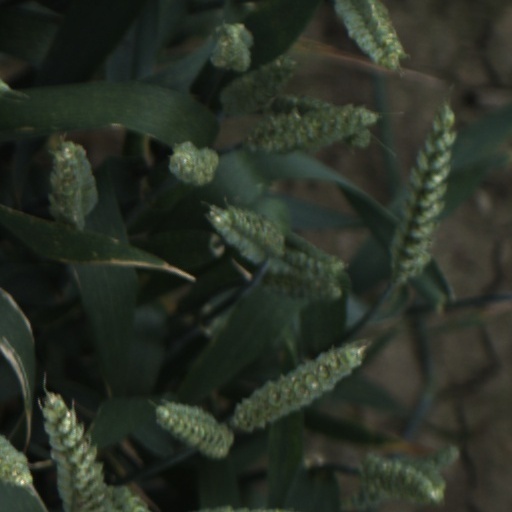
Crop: wheat